Sentry Cove

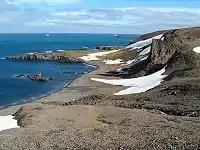
Sentry Cove (Paradise Cove)

Sentry Cove is a cove on the southwest side of Demay Point, Admiralty Bay, King George Island. So named following geological work by British Antarctic Survey (BAS), 1975–76. The name derives from the serried row of upended whale skulls along the beach at the head of the cove. After 1979, a Polish Antarctic Expedition referred to this feature as "Rajska Zatoka" (paradise cove).